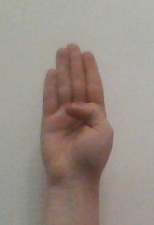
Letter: kaaf